Shi'er lü

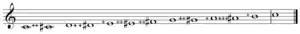
"Shi'er lü" on C.

Shi'er lü is a standardized gamut of twelve notes used in ancient Chinese music. It is also known, rather misleadingly, as the Chinese chromatic scale; it was only one kind of chromatic scale used in ancient Chinese music. The "shi'er lü" uses the same intervals as the Pythagorean scale, based on 3:2 ratios (8:9, 16:27, 64:81, etc.). The gamut or its subsets were used for tuning and are preserved in bells and pipes.